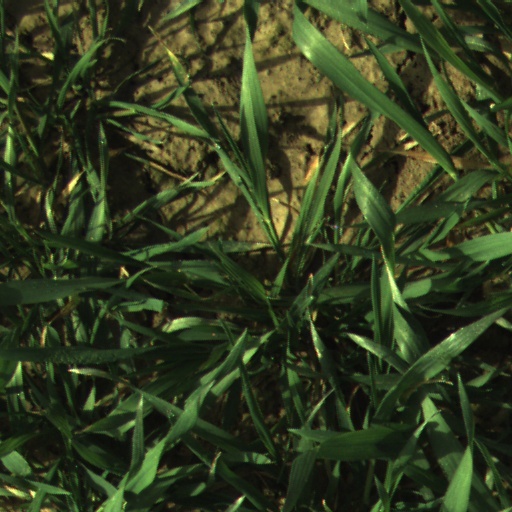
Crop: wheat